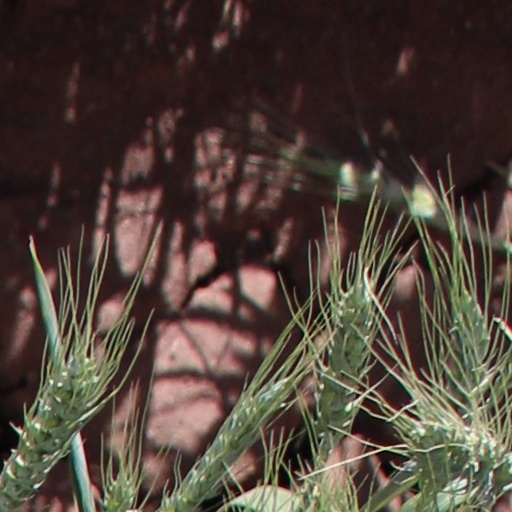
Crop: wheat